Ria Brodell

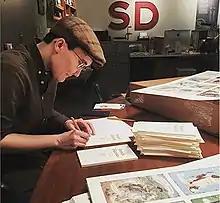
Artist Ria Brodell signing "Butch Heroes" box sets at Stoltze Design in Boston, MA for the Davis Museum at Wellesley College

Brodell was born in Buffalo, New York and raised in Boise, Idaho. Brodell attended the School of the Art Institute of Chicago and received a BFA from Cornish College of the Arts in Seattle, WA and an MFA from the School of the Museum of Fine Arts at Tufts University in Boston, MA.